HMS Indefatigable (1909)

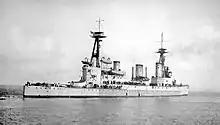
"Indefatigable" putting to sea in 1916

"Indefatigable" was laid down at the Devonport Dockyard, Plymouth on 23 February 1909. She was launched on 28 October 1909 and was completed on 24 February 1911. Upon commissioning, "Indefatigable" served in the 1st Cruiser Squadron, which in January 1913 was renamed the 1st Battlecruiser Squadron (BCS). C. F. Sowerby was appointed captain on 24 February 1913. In December of the same year, she transferred to the Mediterranean, where she joined the 2nd Battlecruiser Squadron.